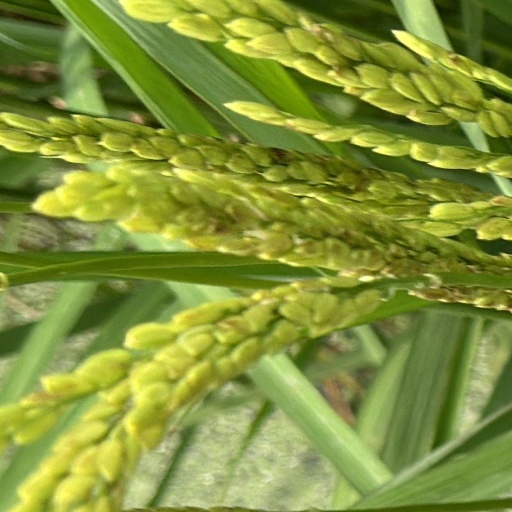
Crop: rice